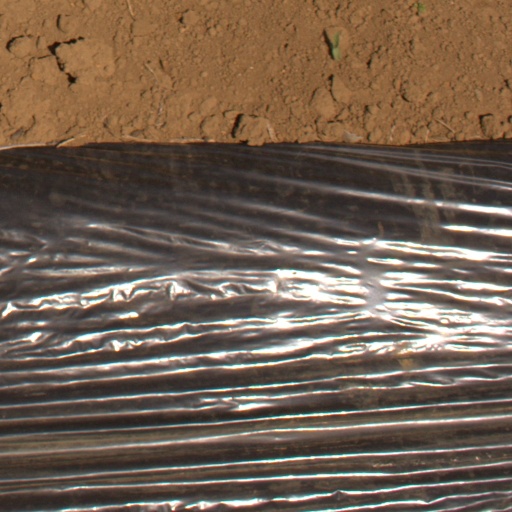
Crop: Jerusalem artichoke